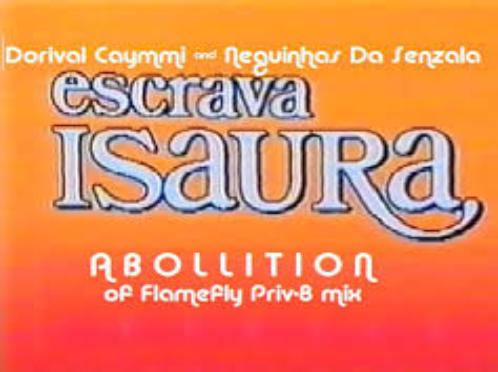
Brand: isaura
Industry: Others